Domino van de Middelstede

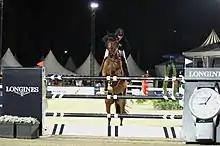
Domino ridden by Jos Verlooy at the Global Champions Tour stage in Lausanne, September 2013.

Domino was born on April 21, 2003 at Jef Adriaensen's kennel in Rijkevorsel, Belgium, under the original name Domino van de Middelstede. He was introduced to the young Jos Verlooy by his father, the horse dealer Axel Verlooy, when the rider was 13 or 14 years old, and the horse 7: he intended to train to enter the young rider classes. From then on, the horse was housed at the Euro Horse trading and training stables in Grobbendonk. The pair quickly climbed the show jumping ladder, winning the Belgian Junior Show Jumping Championship title and finishing fourth individually at the European Junior Championships in 2012.